1911 Portland Beavers season

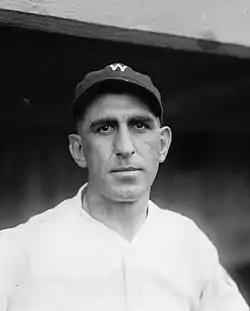
Roger Peckinpaugh

First baseman Bill Rapps, a Missouri native, appeared in 179 games, compiled a .279 batting average, stole 36 bases, scored 81 runs, and tallied 181 hits, 35 doubles, and six triples. Among the seven PCL first baseman appearing in at least 50 games, Rapps ranked third with a .982 fielding percentage.